George Scarfe

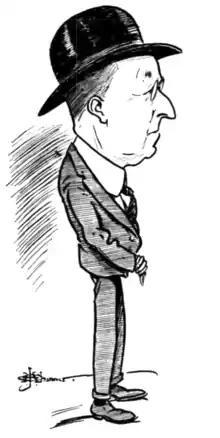
Frederick George Scarfe; caricature by J. H. Chinner

The firm of Harris, Scarfe & Company continued to trade profitably through to the 1970s as a conservative Rundle Street department store with a greater emphasis on hardware than nearby competitors John Martin's, Foy's and Myer's, then became the target and vehicle of entrepreneurs.